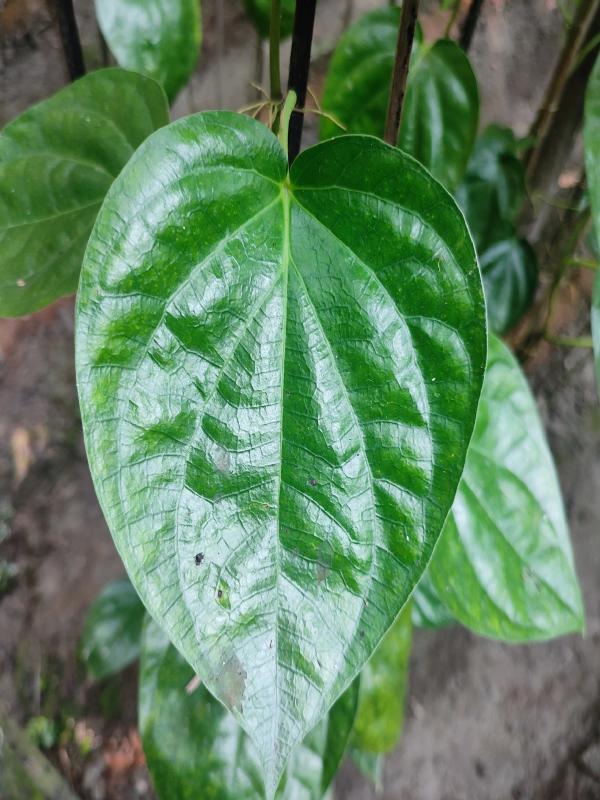
Label: Healthy_Leaf